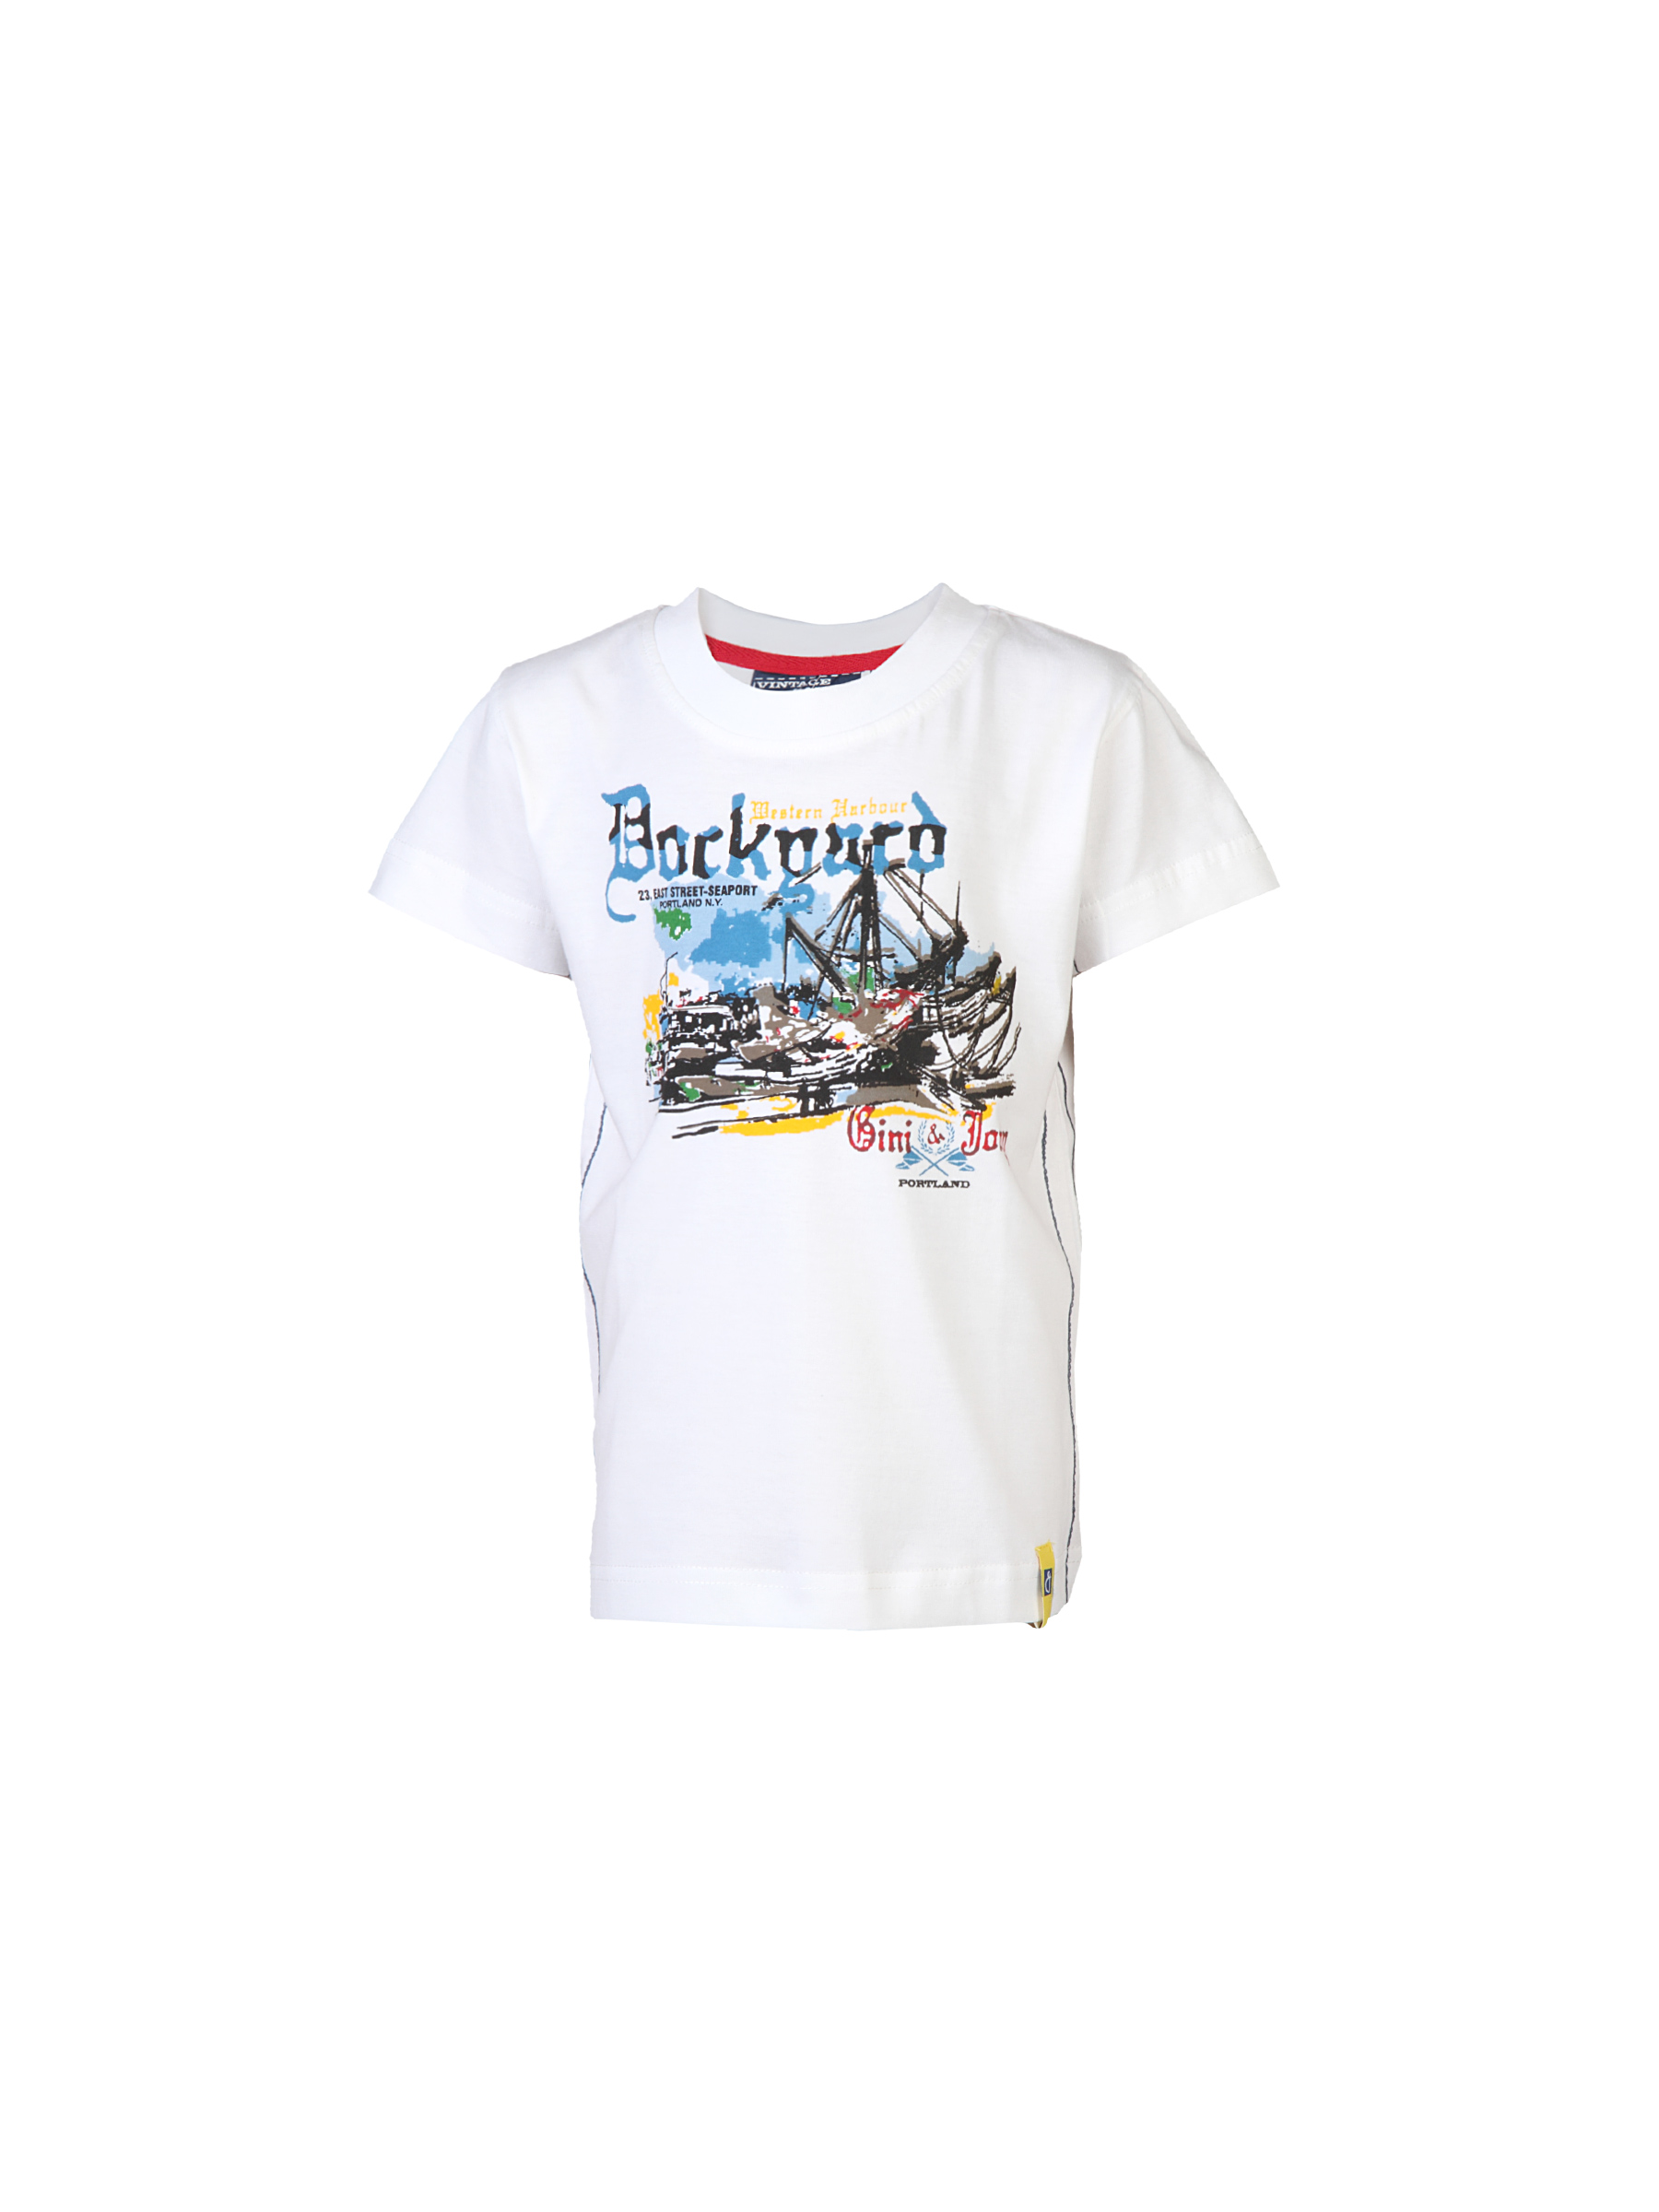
Gini and Jony Kids Boys Printed White Tshirts
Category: Apparel / Topwear / Tshirts
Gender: Men
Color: White
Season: Fall 2011
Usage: Casual